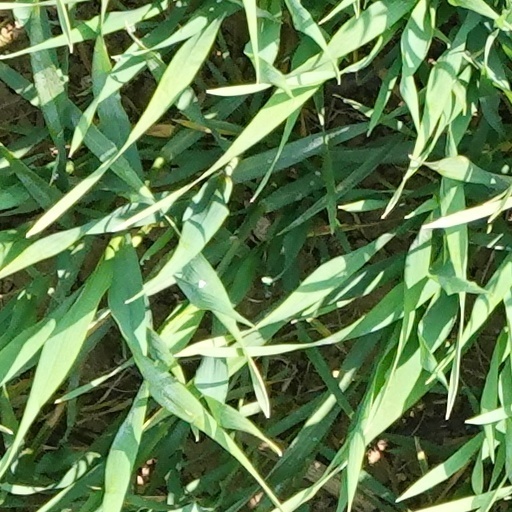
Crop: wheat